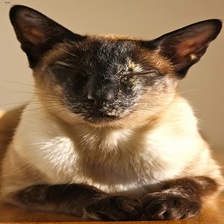
Species: cat
Breed: Siamese